Westona railway station

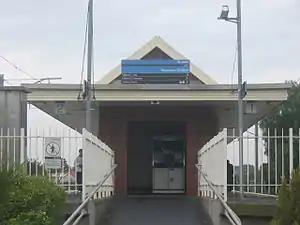
Station building and entrance, June 2005

Westona railway station is a commuter railway station on the Werribee line, which is part of the Melbourne railway network. It serves the western suburb of Altona, in Melbourne, Victoria, Australia. Westona station is a ground level unstaffed station, featuring an island platform. It opened on 21 January 1985.